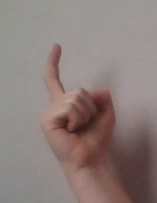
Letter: ra